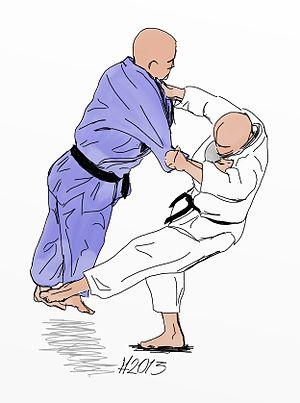
Okuri-Ashi-Barai est une technique de projection du judo. Okuri-Ashi-Barai est le 5ᵉ mouvement du 2ᵉ groupe du gokyo. Okuri-Ashi-Barai est un mouvement du Nage-no-kata.